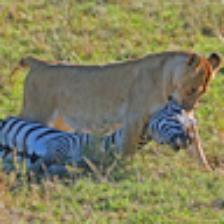
Label: NonHuman